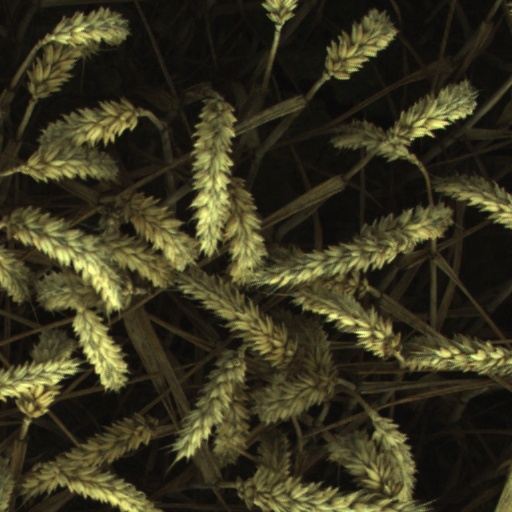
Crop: wheat